2008 Rally Argentina

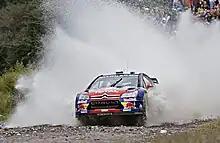
Sébastien Loeb driving his Citroën C4 WRC.

The 2008 Rally Argentina, officially 28º Rally Argentina, is the fourth round of 2008 World Rally Championship season; it is a second gravel round of the championship and also the second round of the Production World Rally Championship. The event began with a ceremonial start on Thursday, March 27 in Córdoba and ended after a Super Special Stage and ten minutes service ""E"" in Villa Carlos Paz.